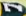
Number: 7